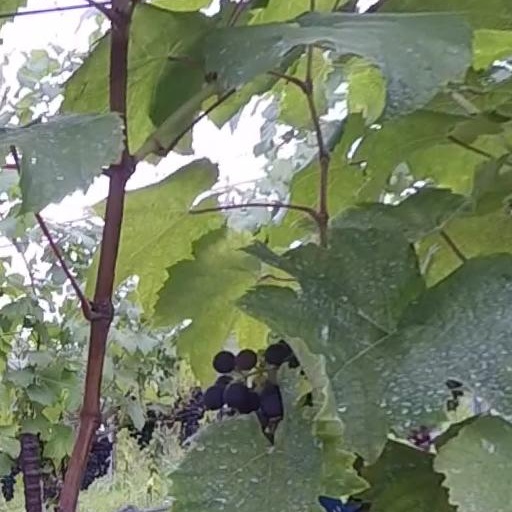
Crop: grape